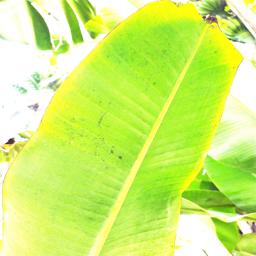
Label: JAHAJI LEAF